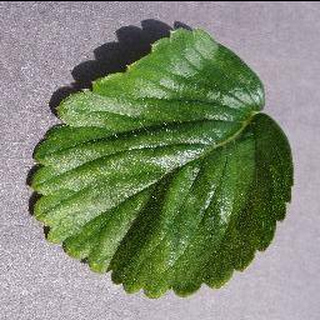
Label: healthy_strawberry